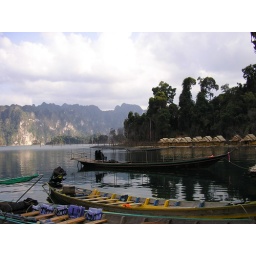
Raft houses on a lake in Southern Thailand